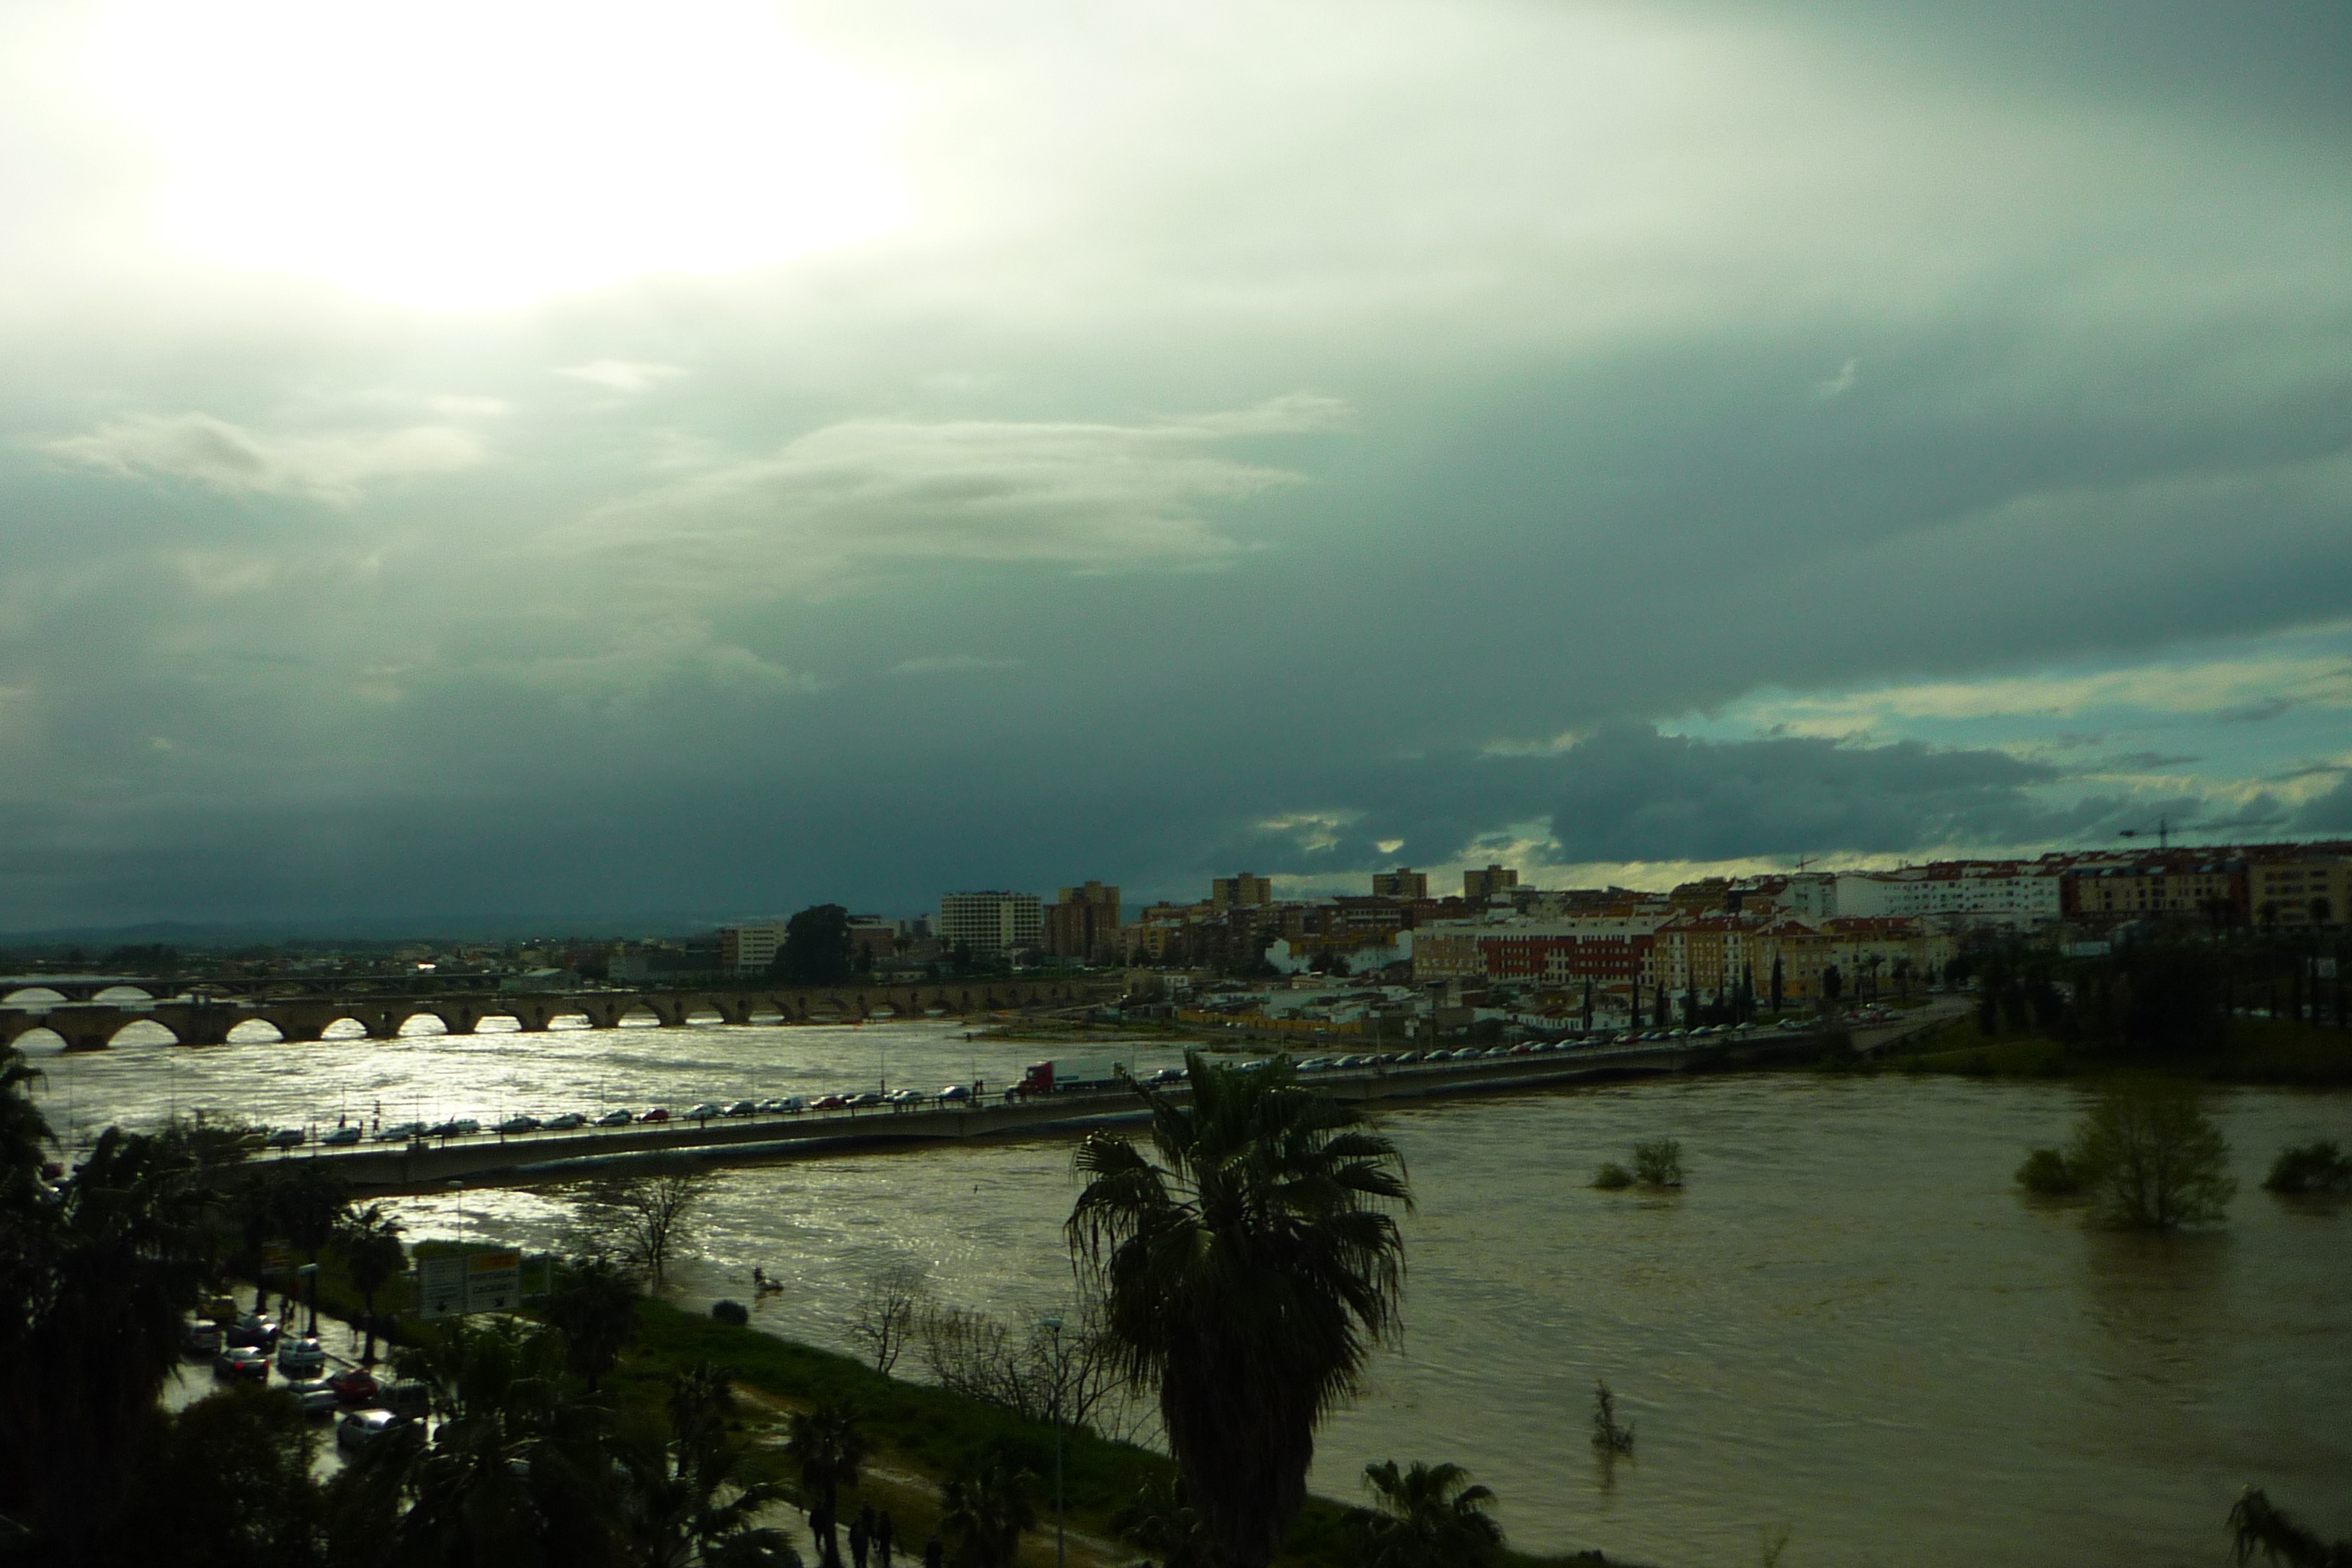
beach, sea, coast, water, ocean, horizon, cloud, sky, sun, sunrise, sunset, sunlight, morning, rain, wave, dawn, city, river, cityscape, dusk, walk, evening, reflection, flood, weather, bay, blue, cars, bridges, afternoon, grown, meteorological phenomenon, guadiana, atmospheric phenomenon, margins